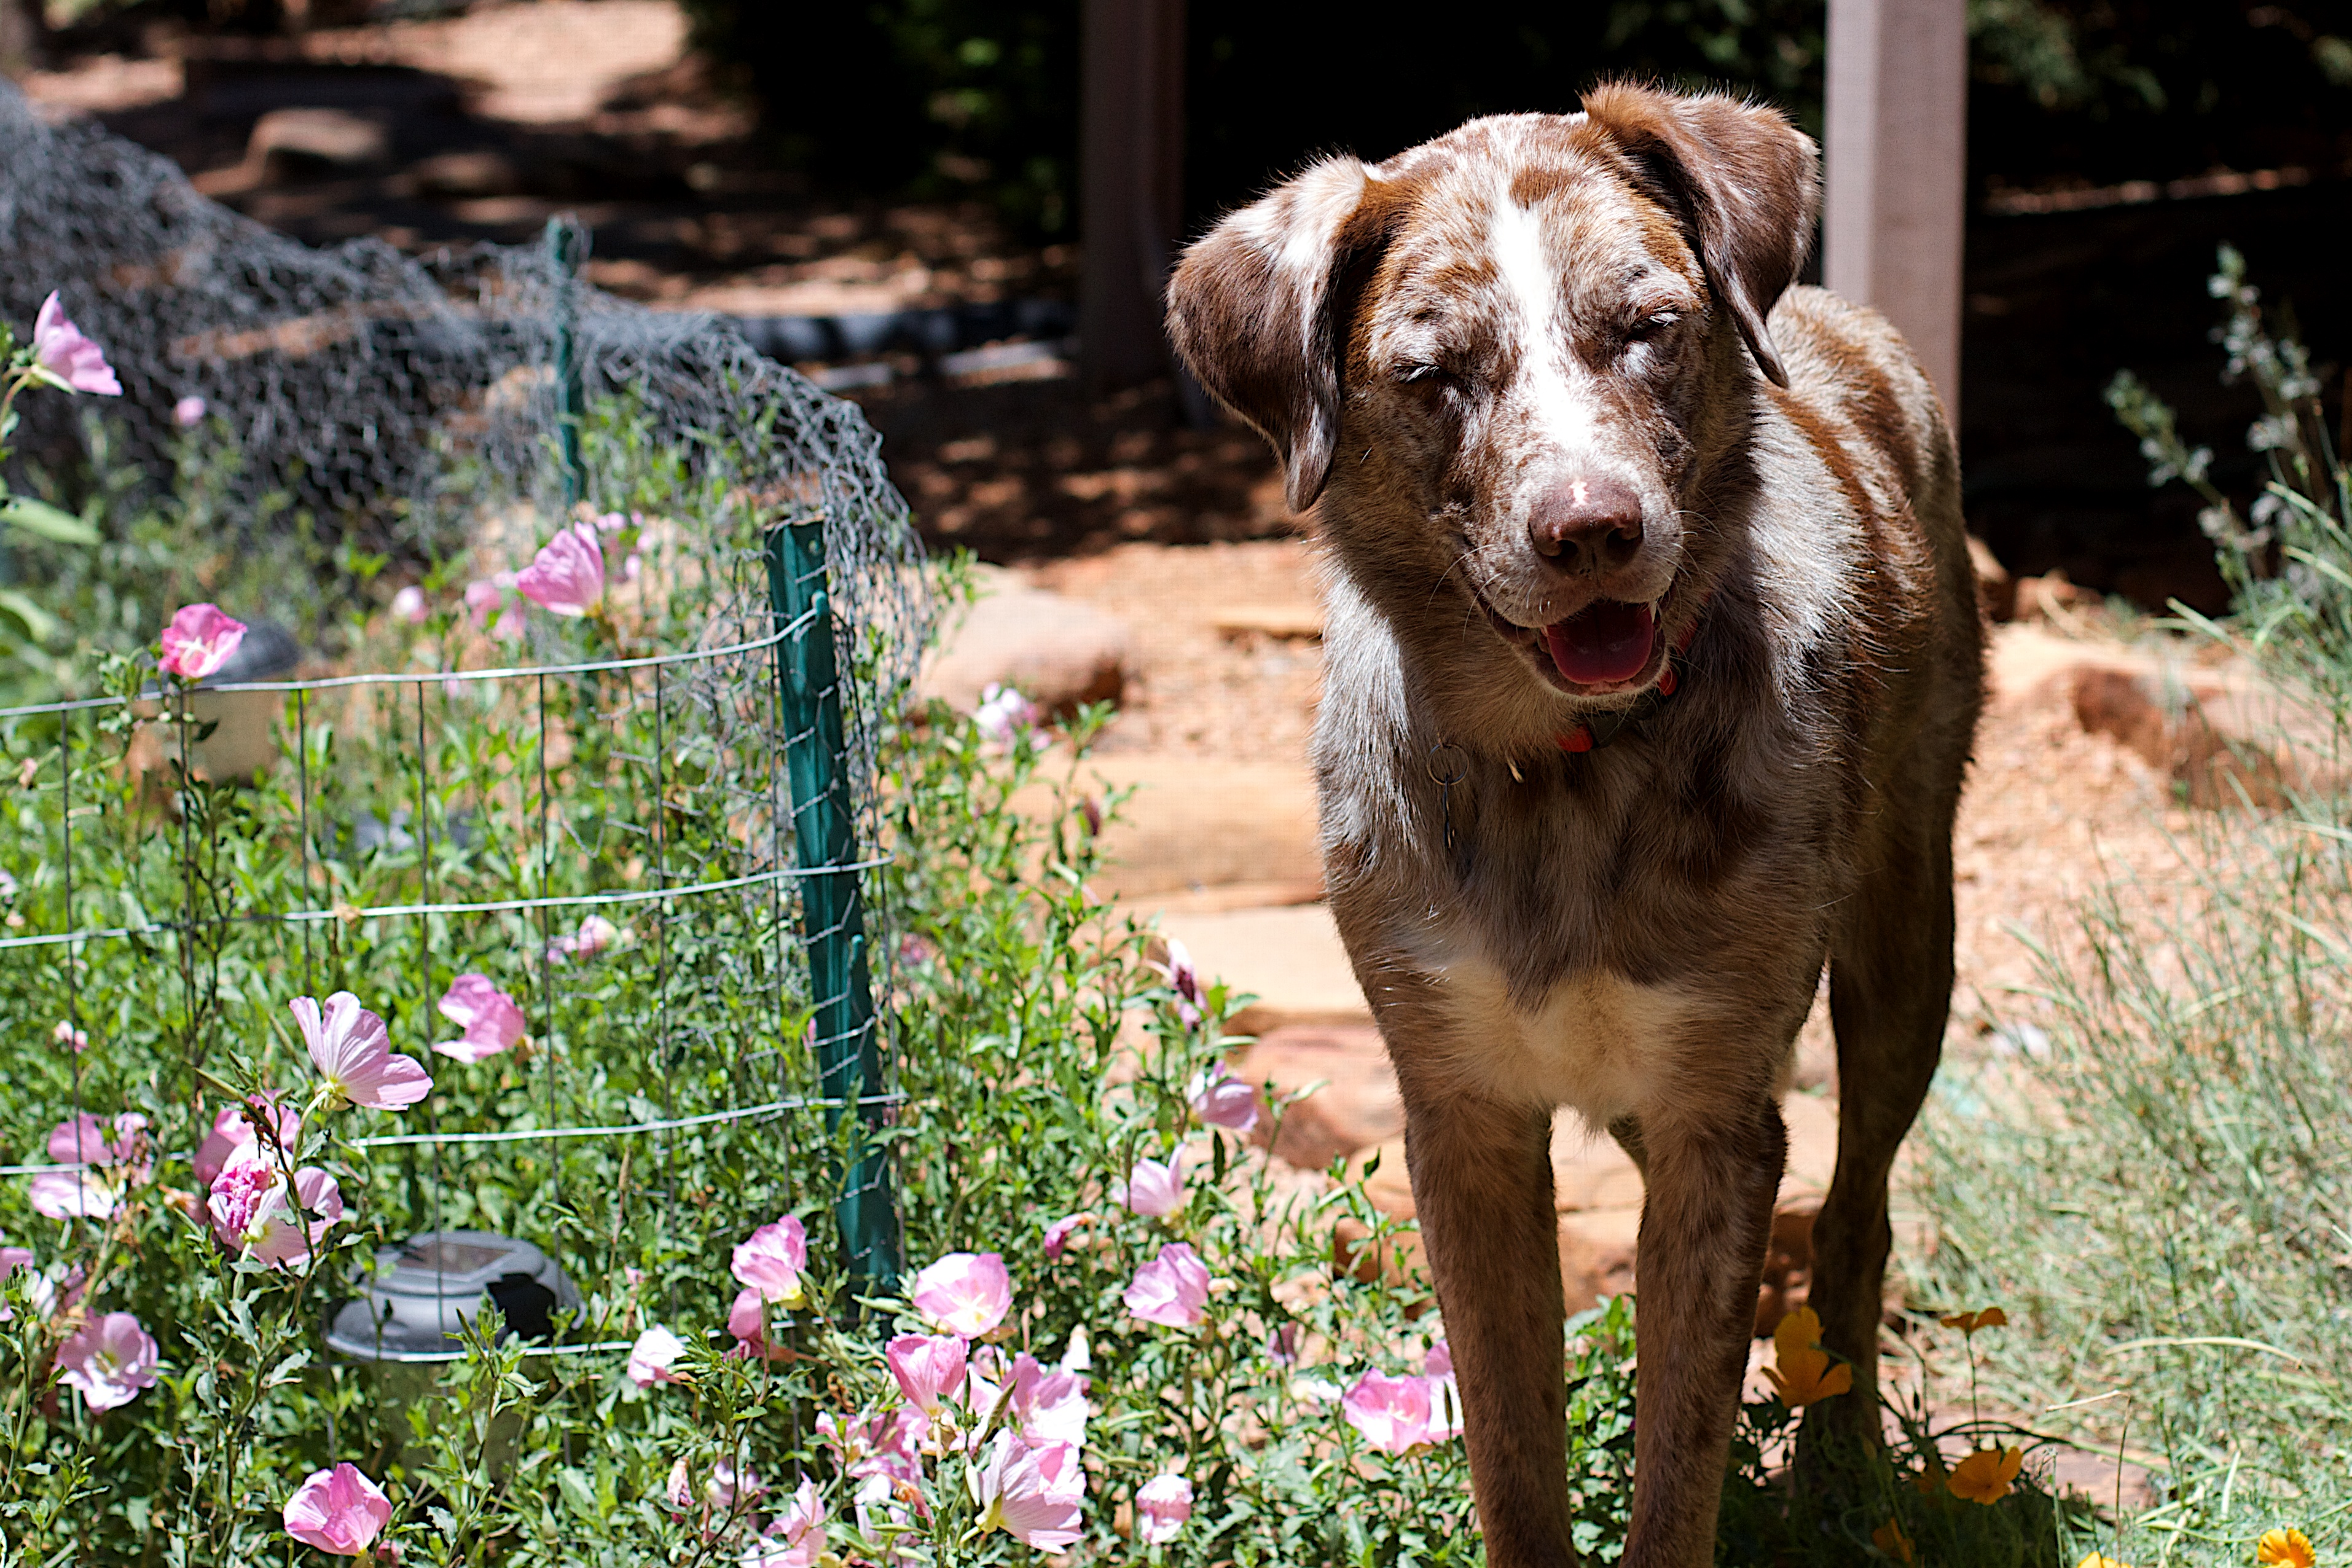
grass, flower, puppy, dog, mammal, vertebrate, labrador retriever, felix, dog like mammal